Lot (biblical person)

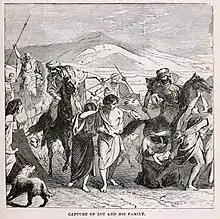
Capture of Lot and his family

The presumptive incest between Lot and his daughters has raised many questions, debates, and theories as to what the real motives were, who really was at fault, and the level of bias the author of Genesis Chapter 19 had. However, such biblical scholars as Jacob Milgrom, Victor P. Hamilton, and Calum Carmichael postulate that the Levitical laws could not have been developed the way they were, without controversial issues surrounding the patriarchs of Israel, especially regarding incest. Carmichael even attributes the entire formulation of the Levitical laws to the lives of the founding fathers of the nation, including the righteous Lot (together with Abraham, Jacob, Judah, Moses, and David), who were outstanding figures in Israelite tradition.